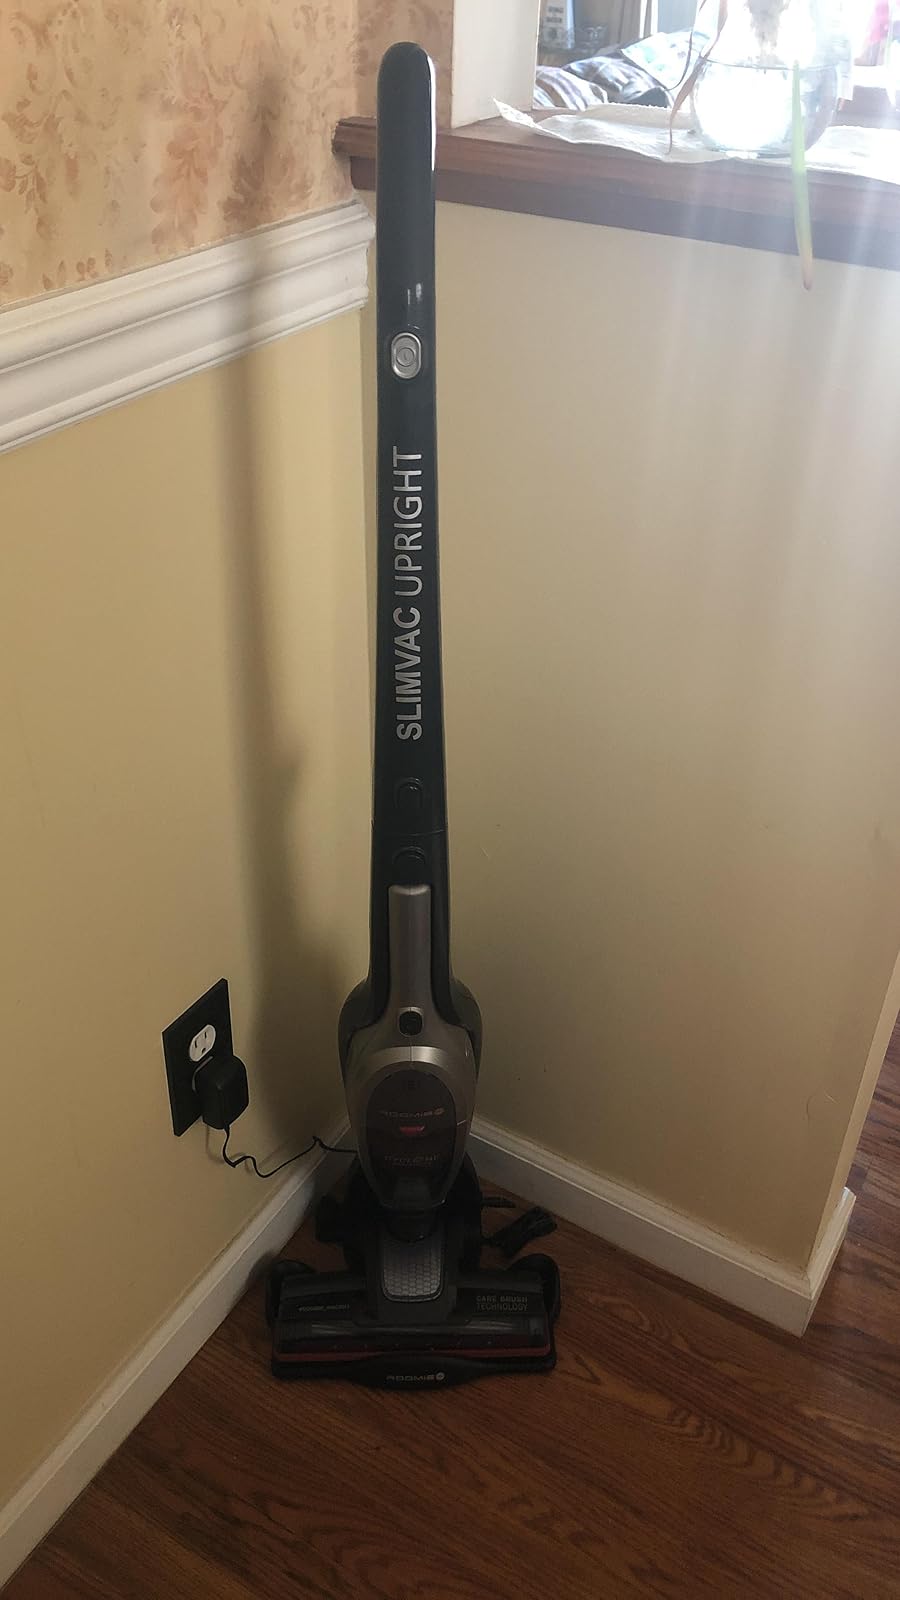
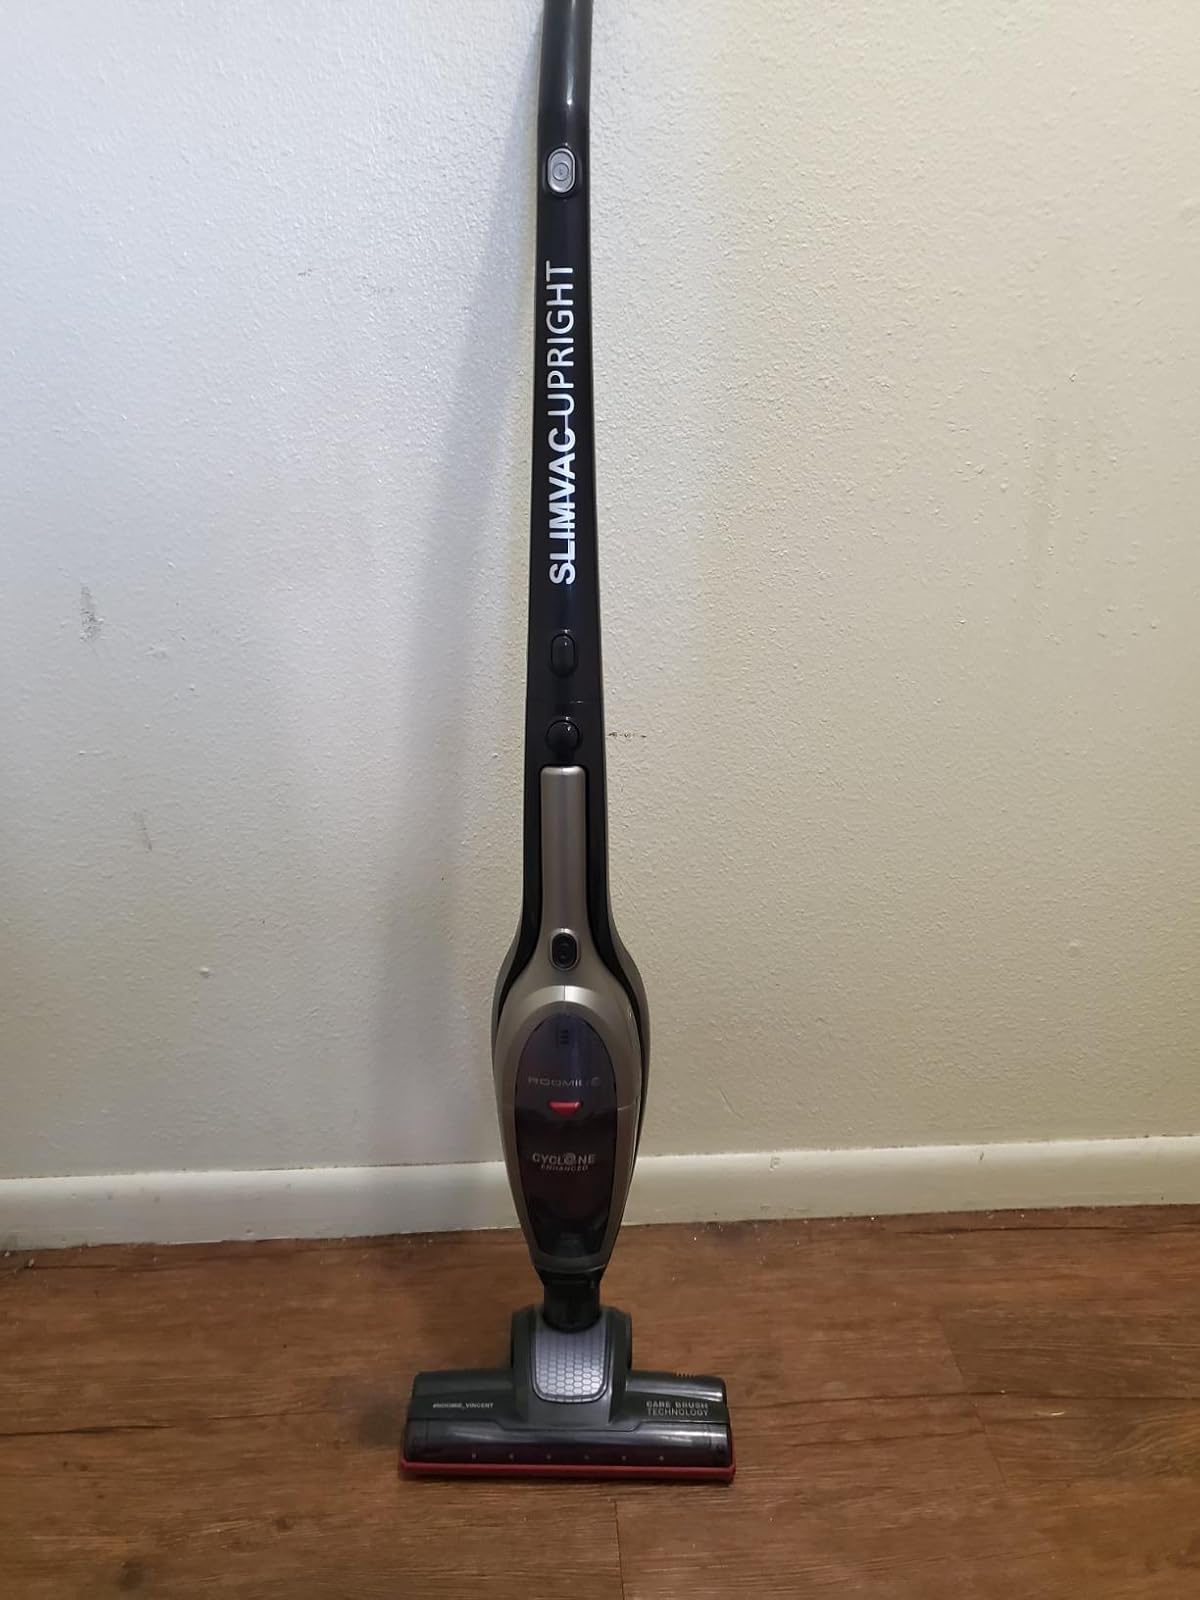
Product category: items_vacuum
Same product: yes